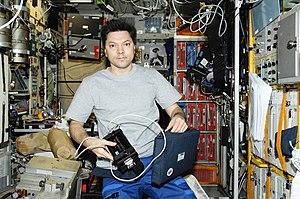
Oleg Dmitriïevitch Kononenko est un cosmonaute russe, né le 21 juin 1964, à Tchardjou, en RSS du Turkménistan. Il a participé à quatre missions spatiales. Le cosmonaute Oleg Kononenko reçoit le titre de héros du Turkménistan.